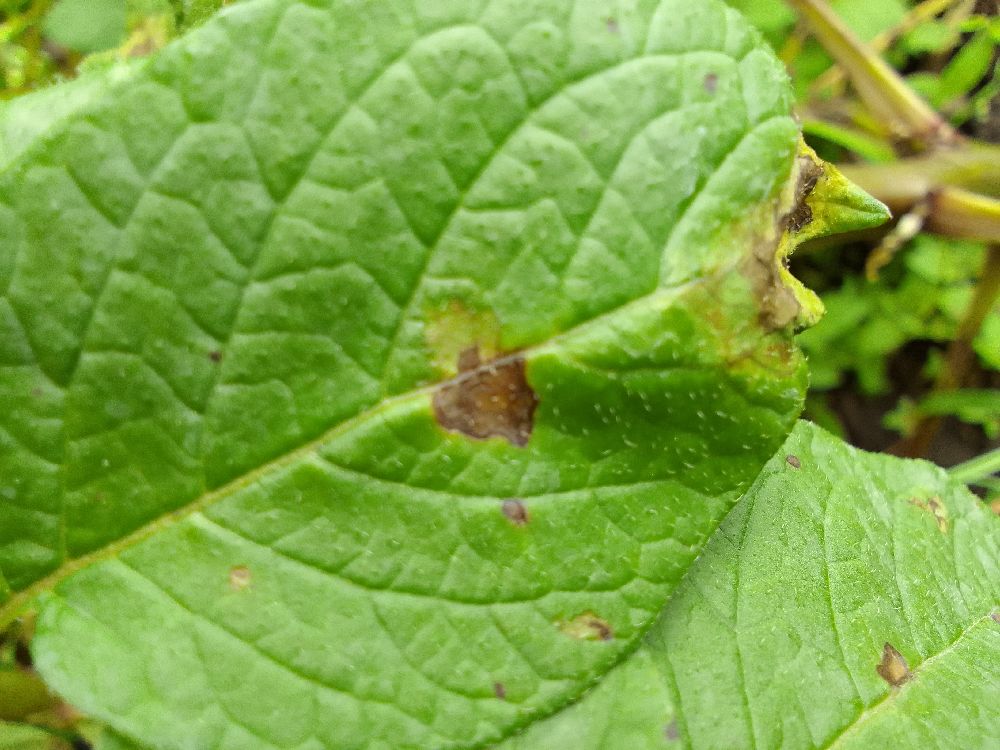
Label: Late blight